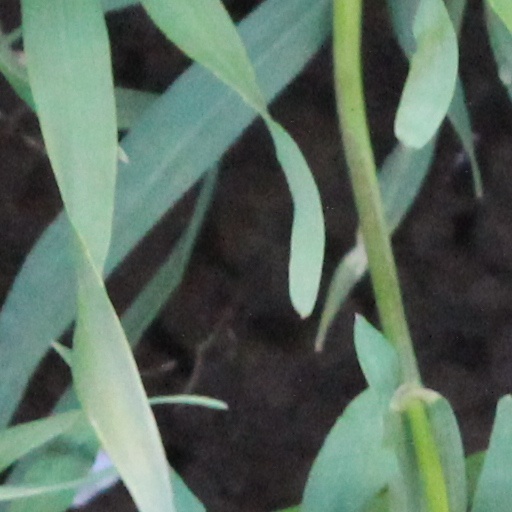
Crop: wheat